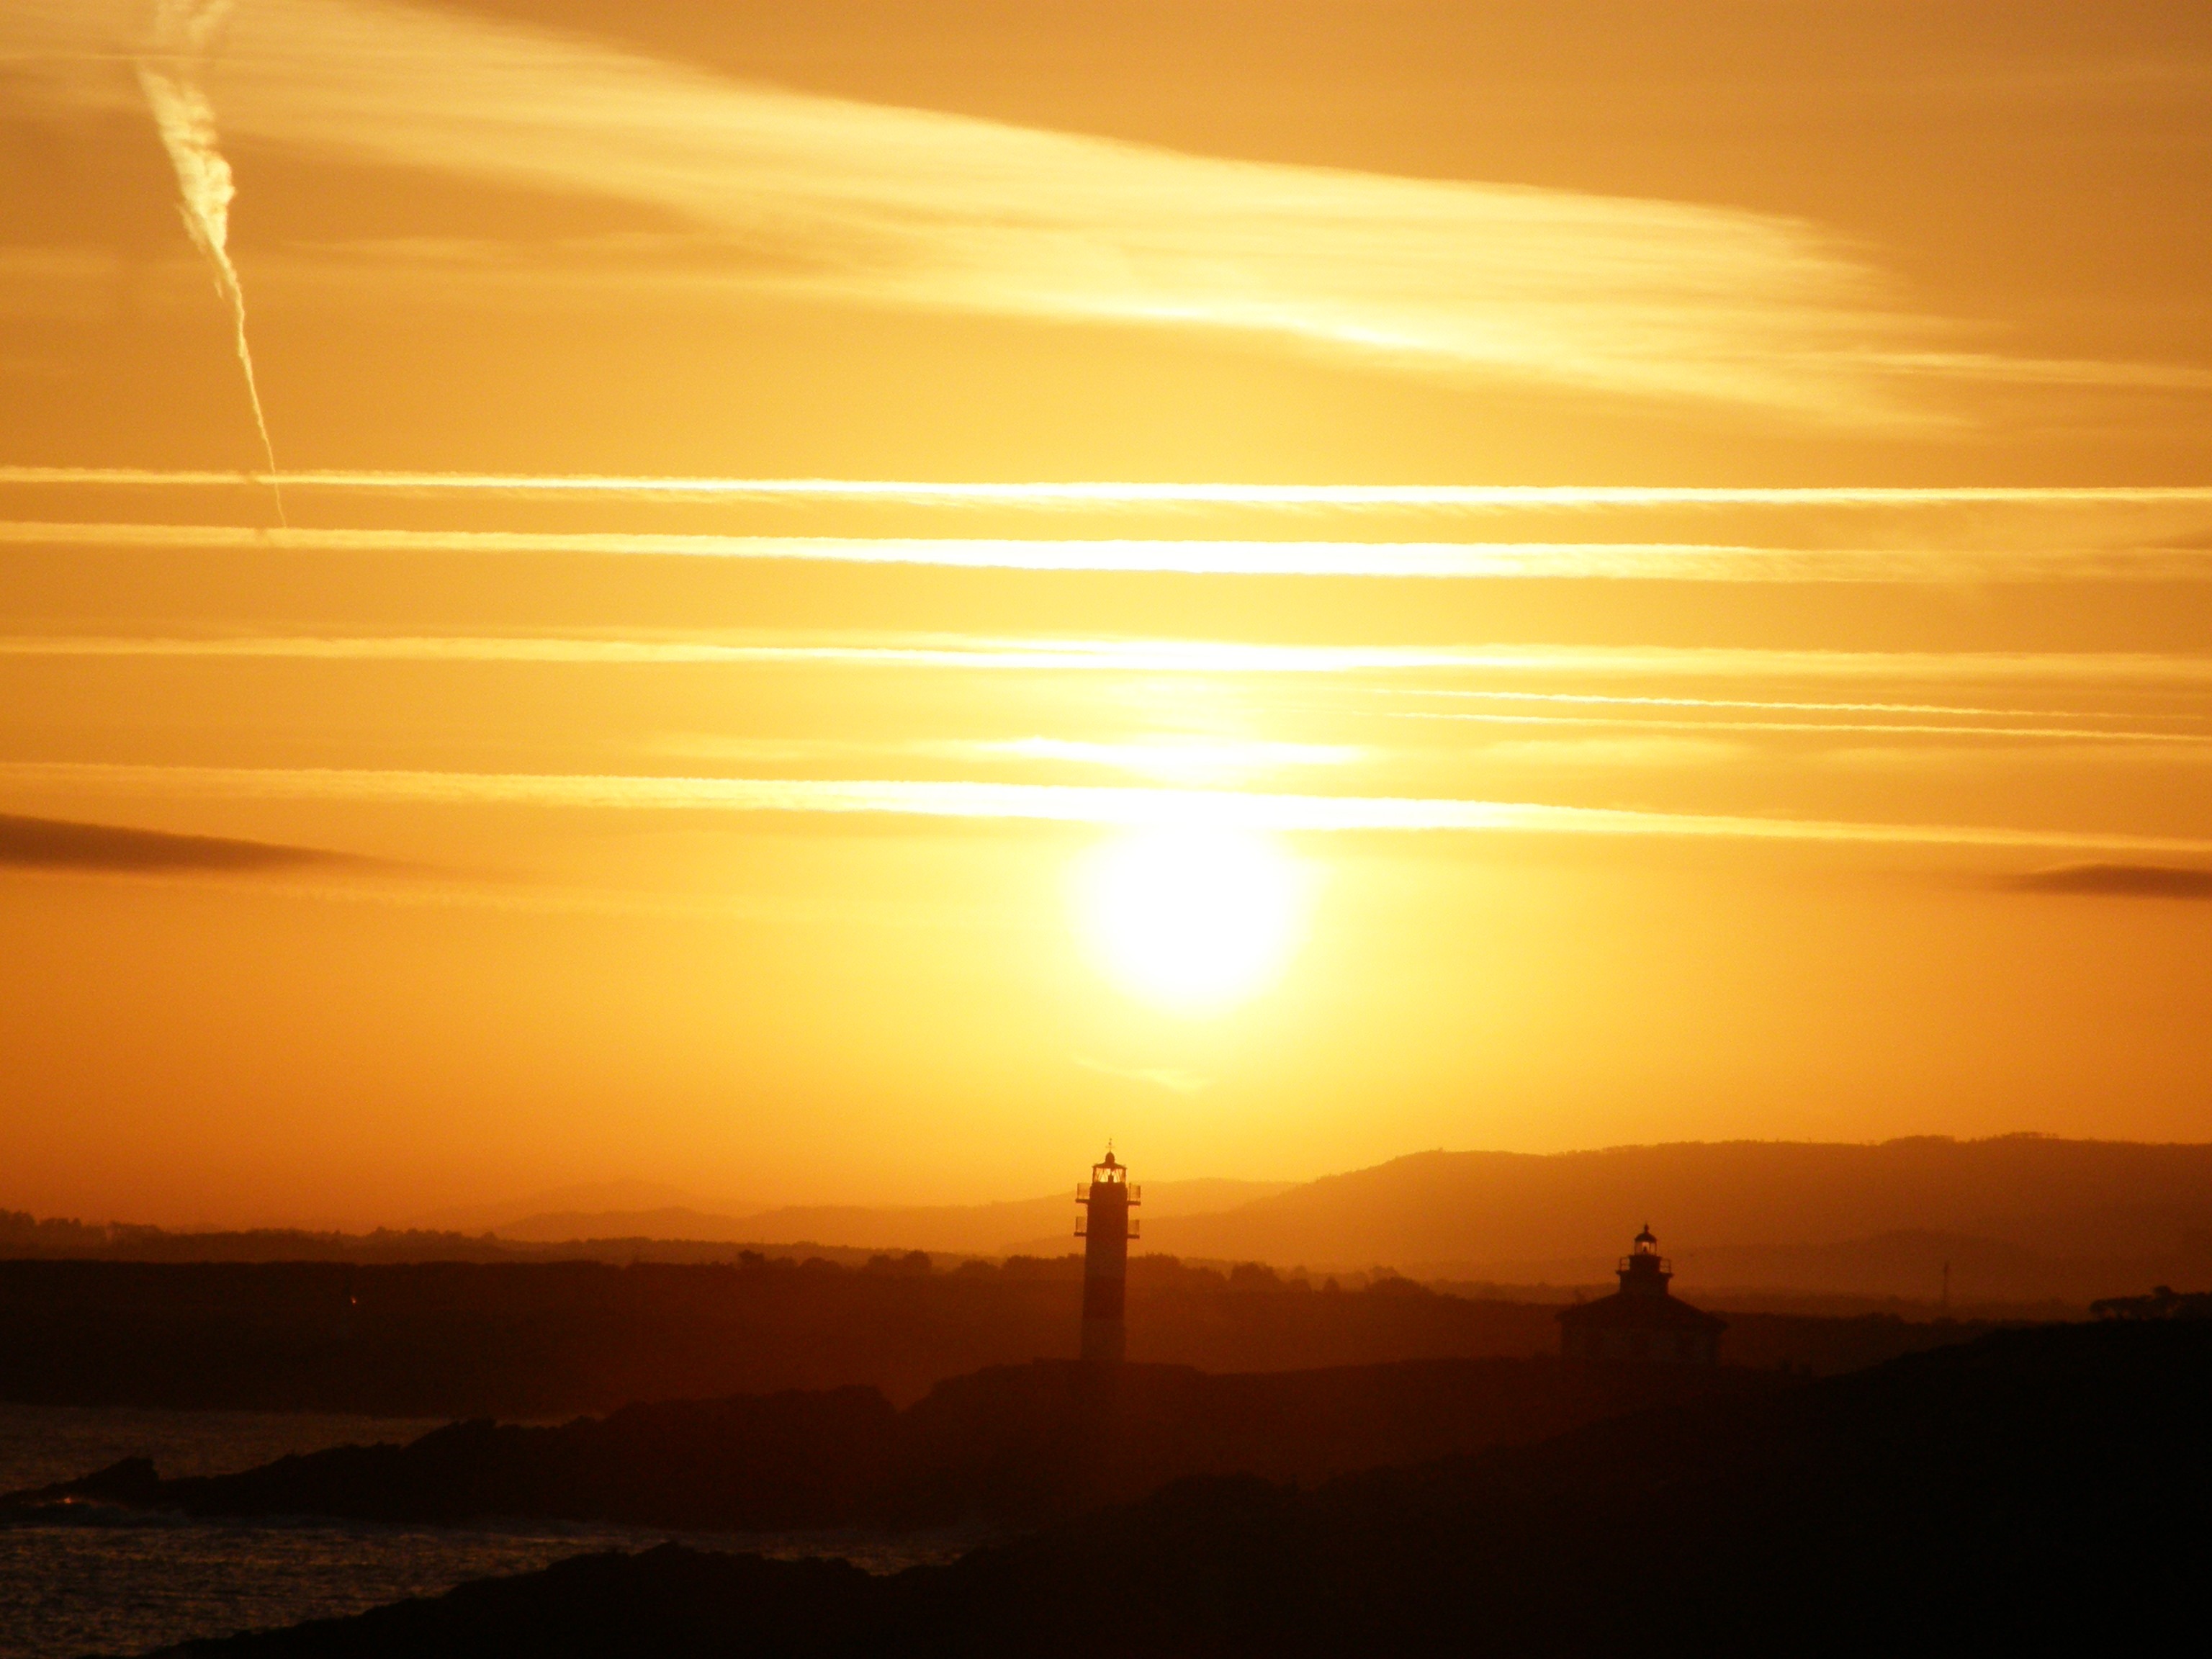
landscape, nature, horizon, light, cloud, lighthouse, sky, sun, sunrise, sunset, sunlight, morning, dawn, atmosphere, dusk, daytime, evening, calm, afterglow, atmosphere of earth, red sky at morning, ecoregion